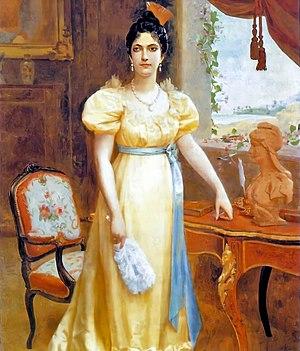
María Luisa Cáceres Díaz de Arismendi est une héroïne de la guerre d'indépendance du Venezuela.